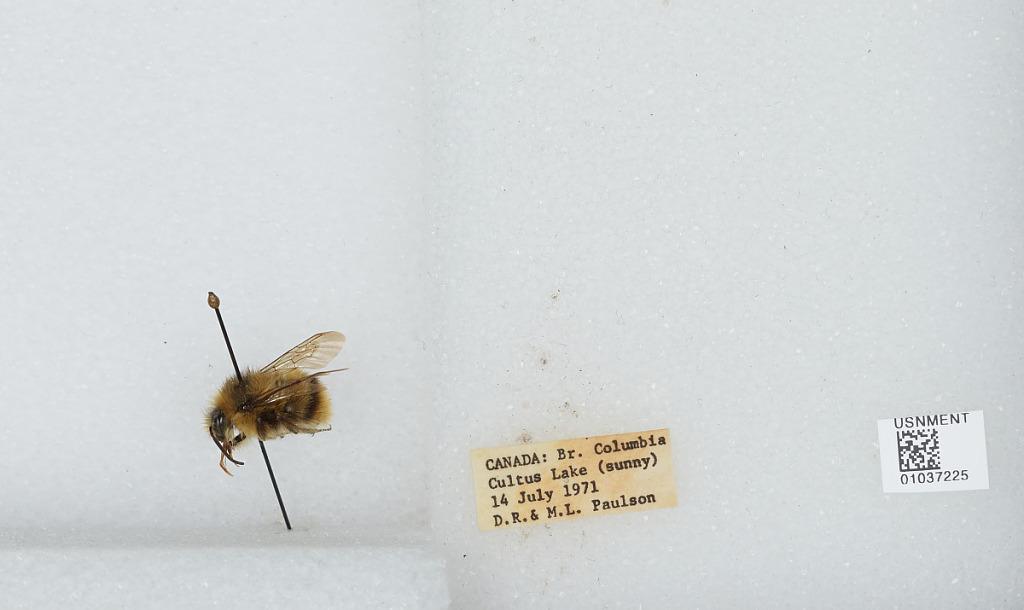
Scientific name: Bombus (Pyrobombus) mixtus Cresson
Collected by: D. Paulson & M. Paulson
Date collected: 1971-7-14
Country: Canada
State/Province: British Columbia
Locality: Cultus Lake
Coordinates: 50.8583, -121.054